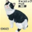
Label: cat